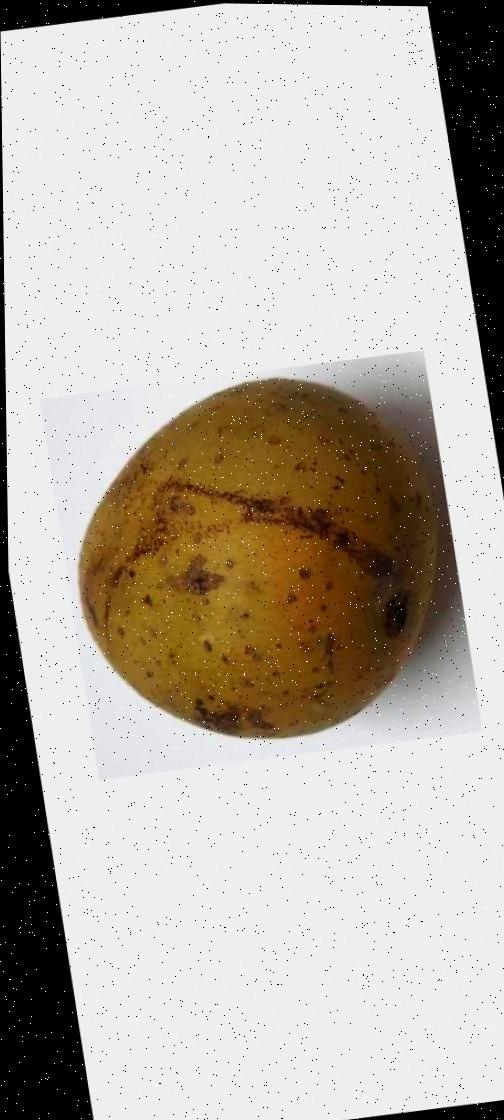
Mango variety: Gourmoti